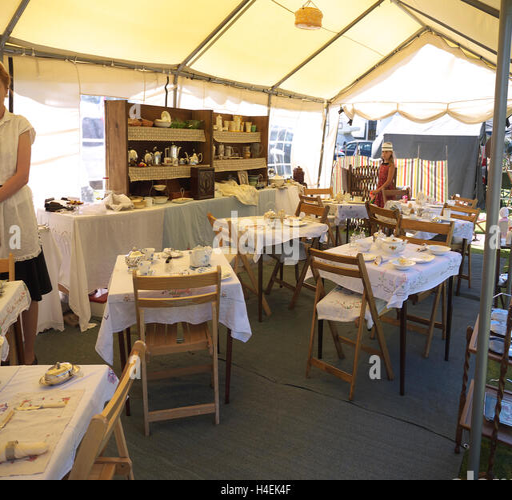
display portraying tea room in the blitz weekend